Abergavenny Castle

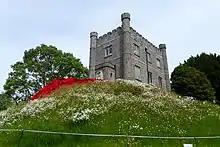
The refurbished 19th-century square hunting lodge "keep" now houses the Abergavenny Museum.

By the late 18th century, the ruins were starting to attract visitors seeking "picturesque" views, and walks were laid out within the castle walls. In 1819, Henry Nevill, 2nd Earl of Abergavenny, had a hunting lodge constructed on top of the motte. Newman describes it "an unsympathetically utilitarian structure, enlivened only by thin polygonal shafts at the angles."